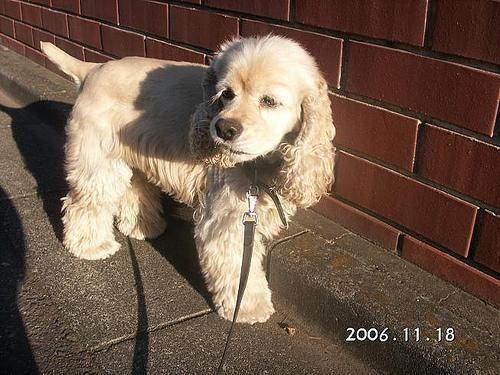
cocker_spaniel